Tfue

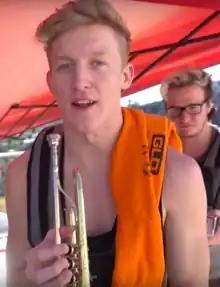
Tfue in 2018

Turner Tenney (born January 2, 1998), better known as Tfue, is an American online streamer, esports player, and YouTuber best known for playing "Fortnite".